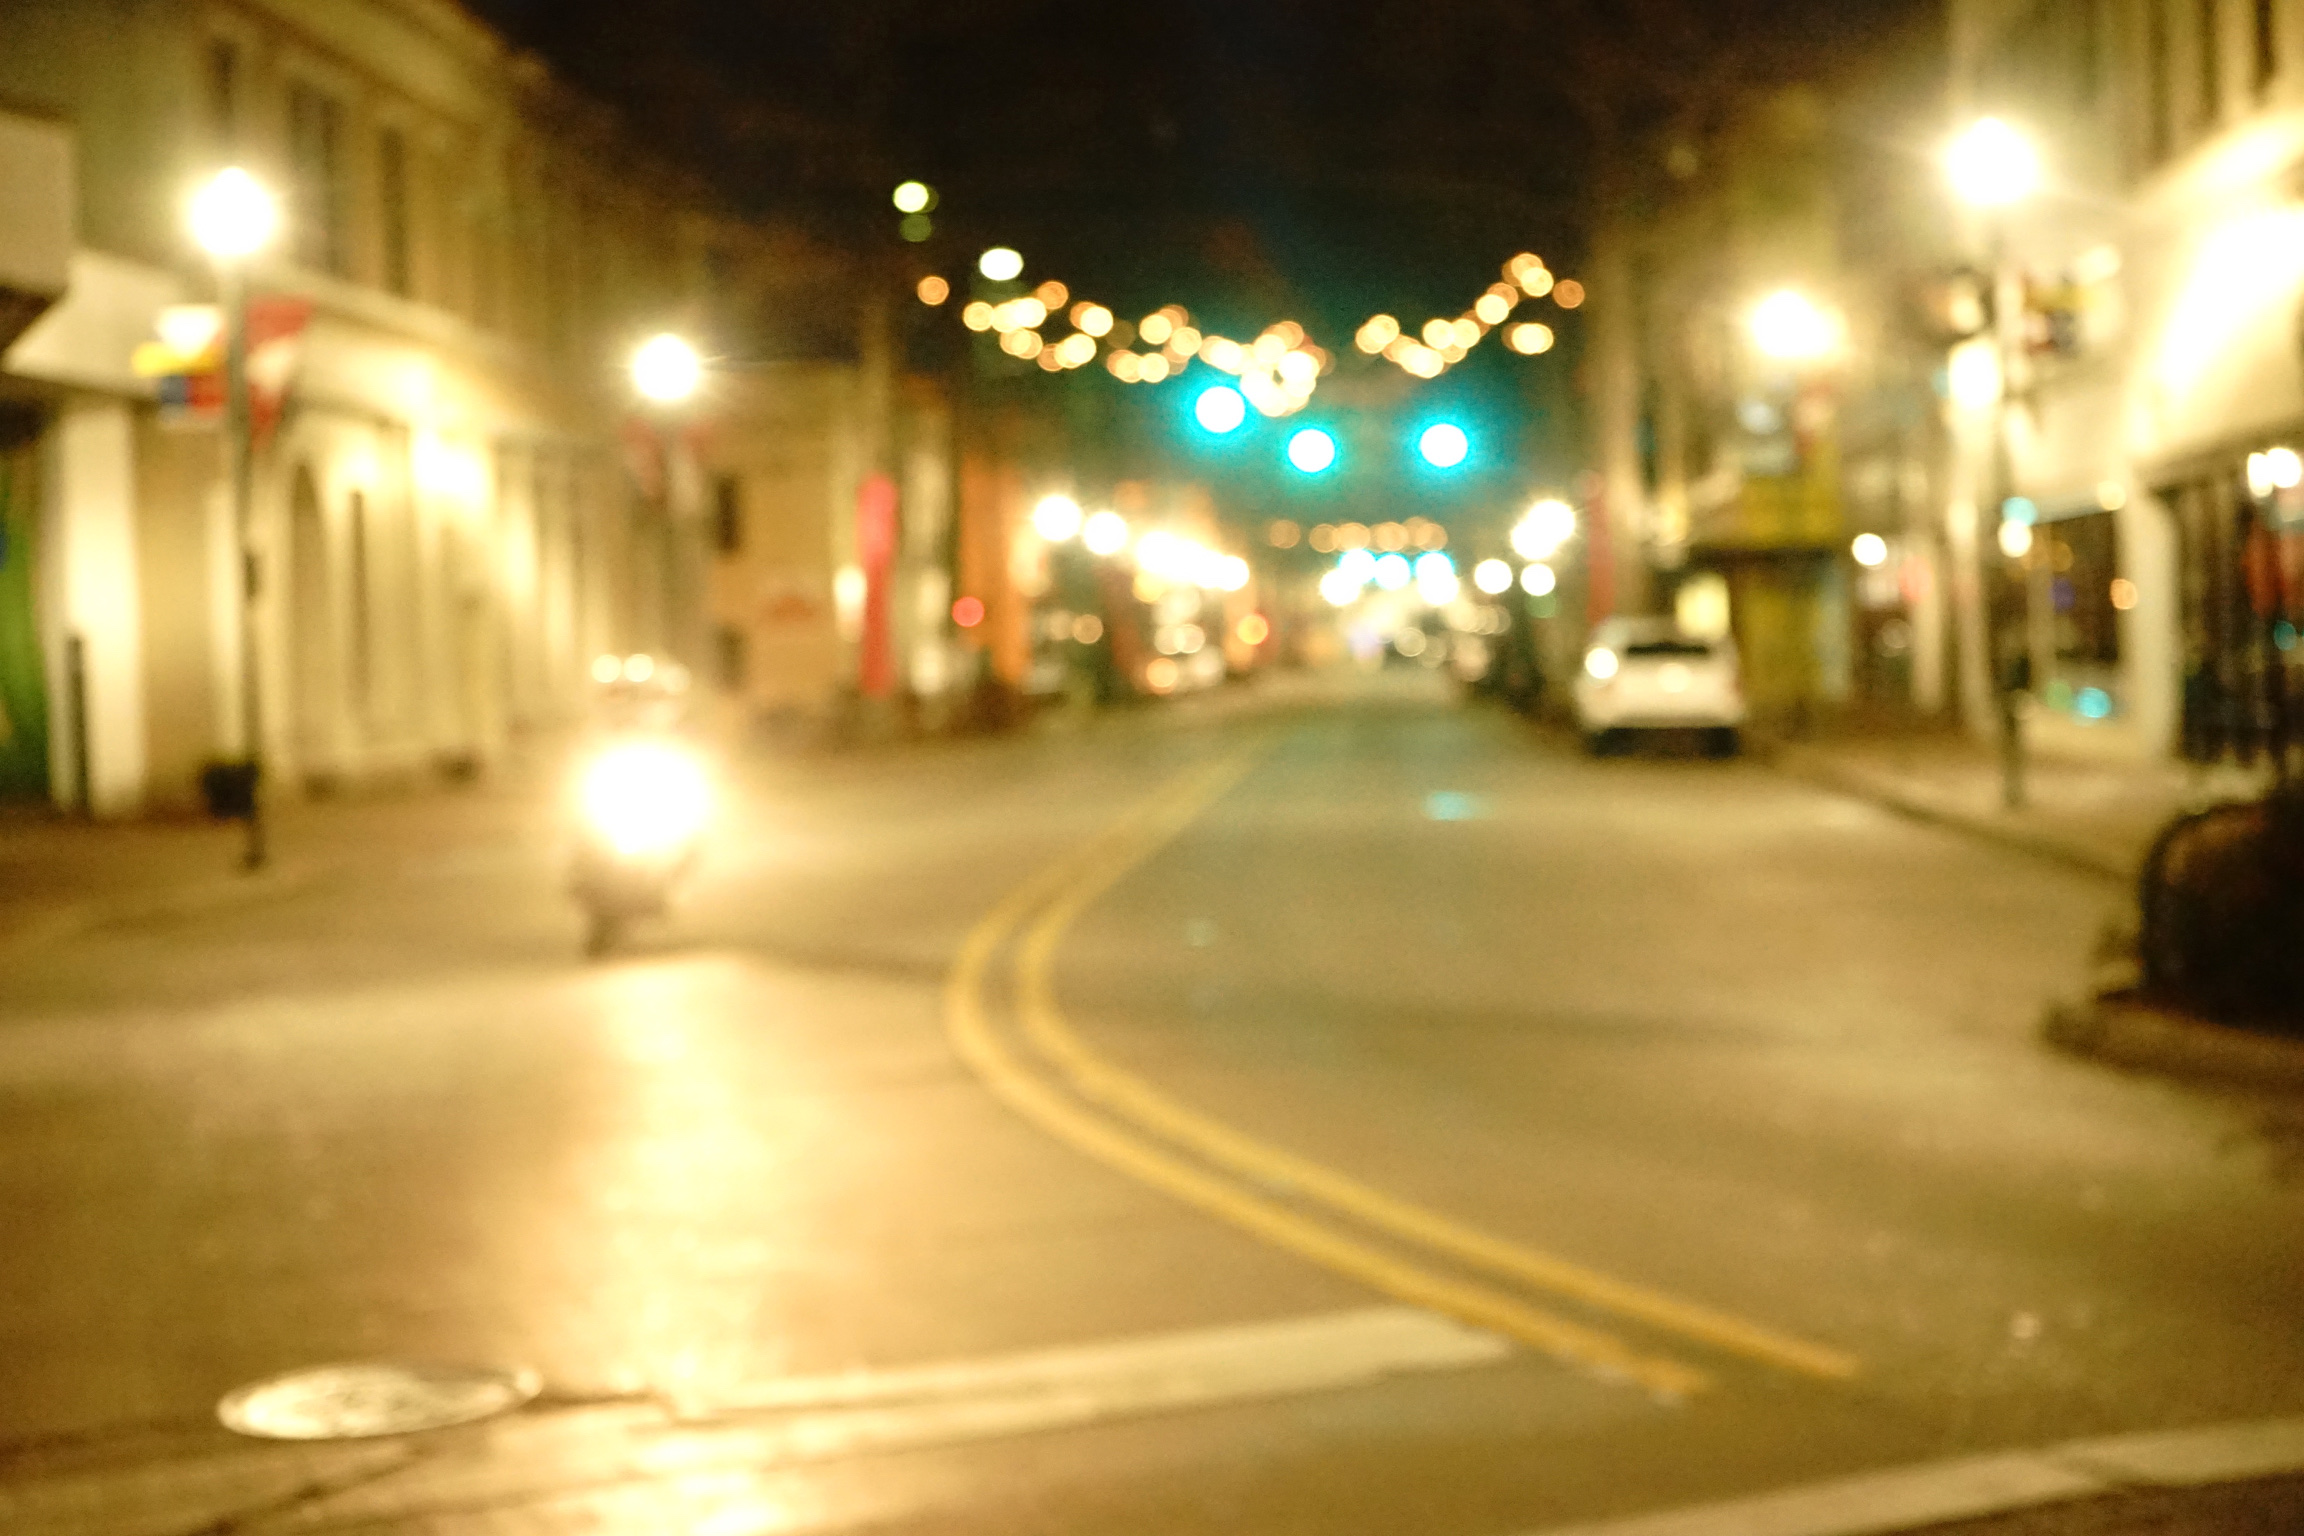
street, night, street light, lane, light, road, lighting, thoroughfare, town, mode of transport, metropolitan area, infrastructure, urban area, light fixture, traffic, city, asphalt, pedestrian, downtown, midnight, metropolis, evening, road surface